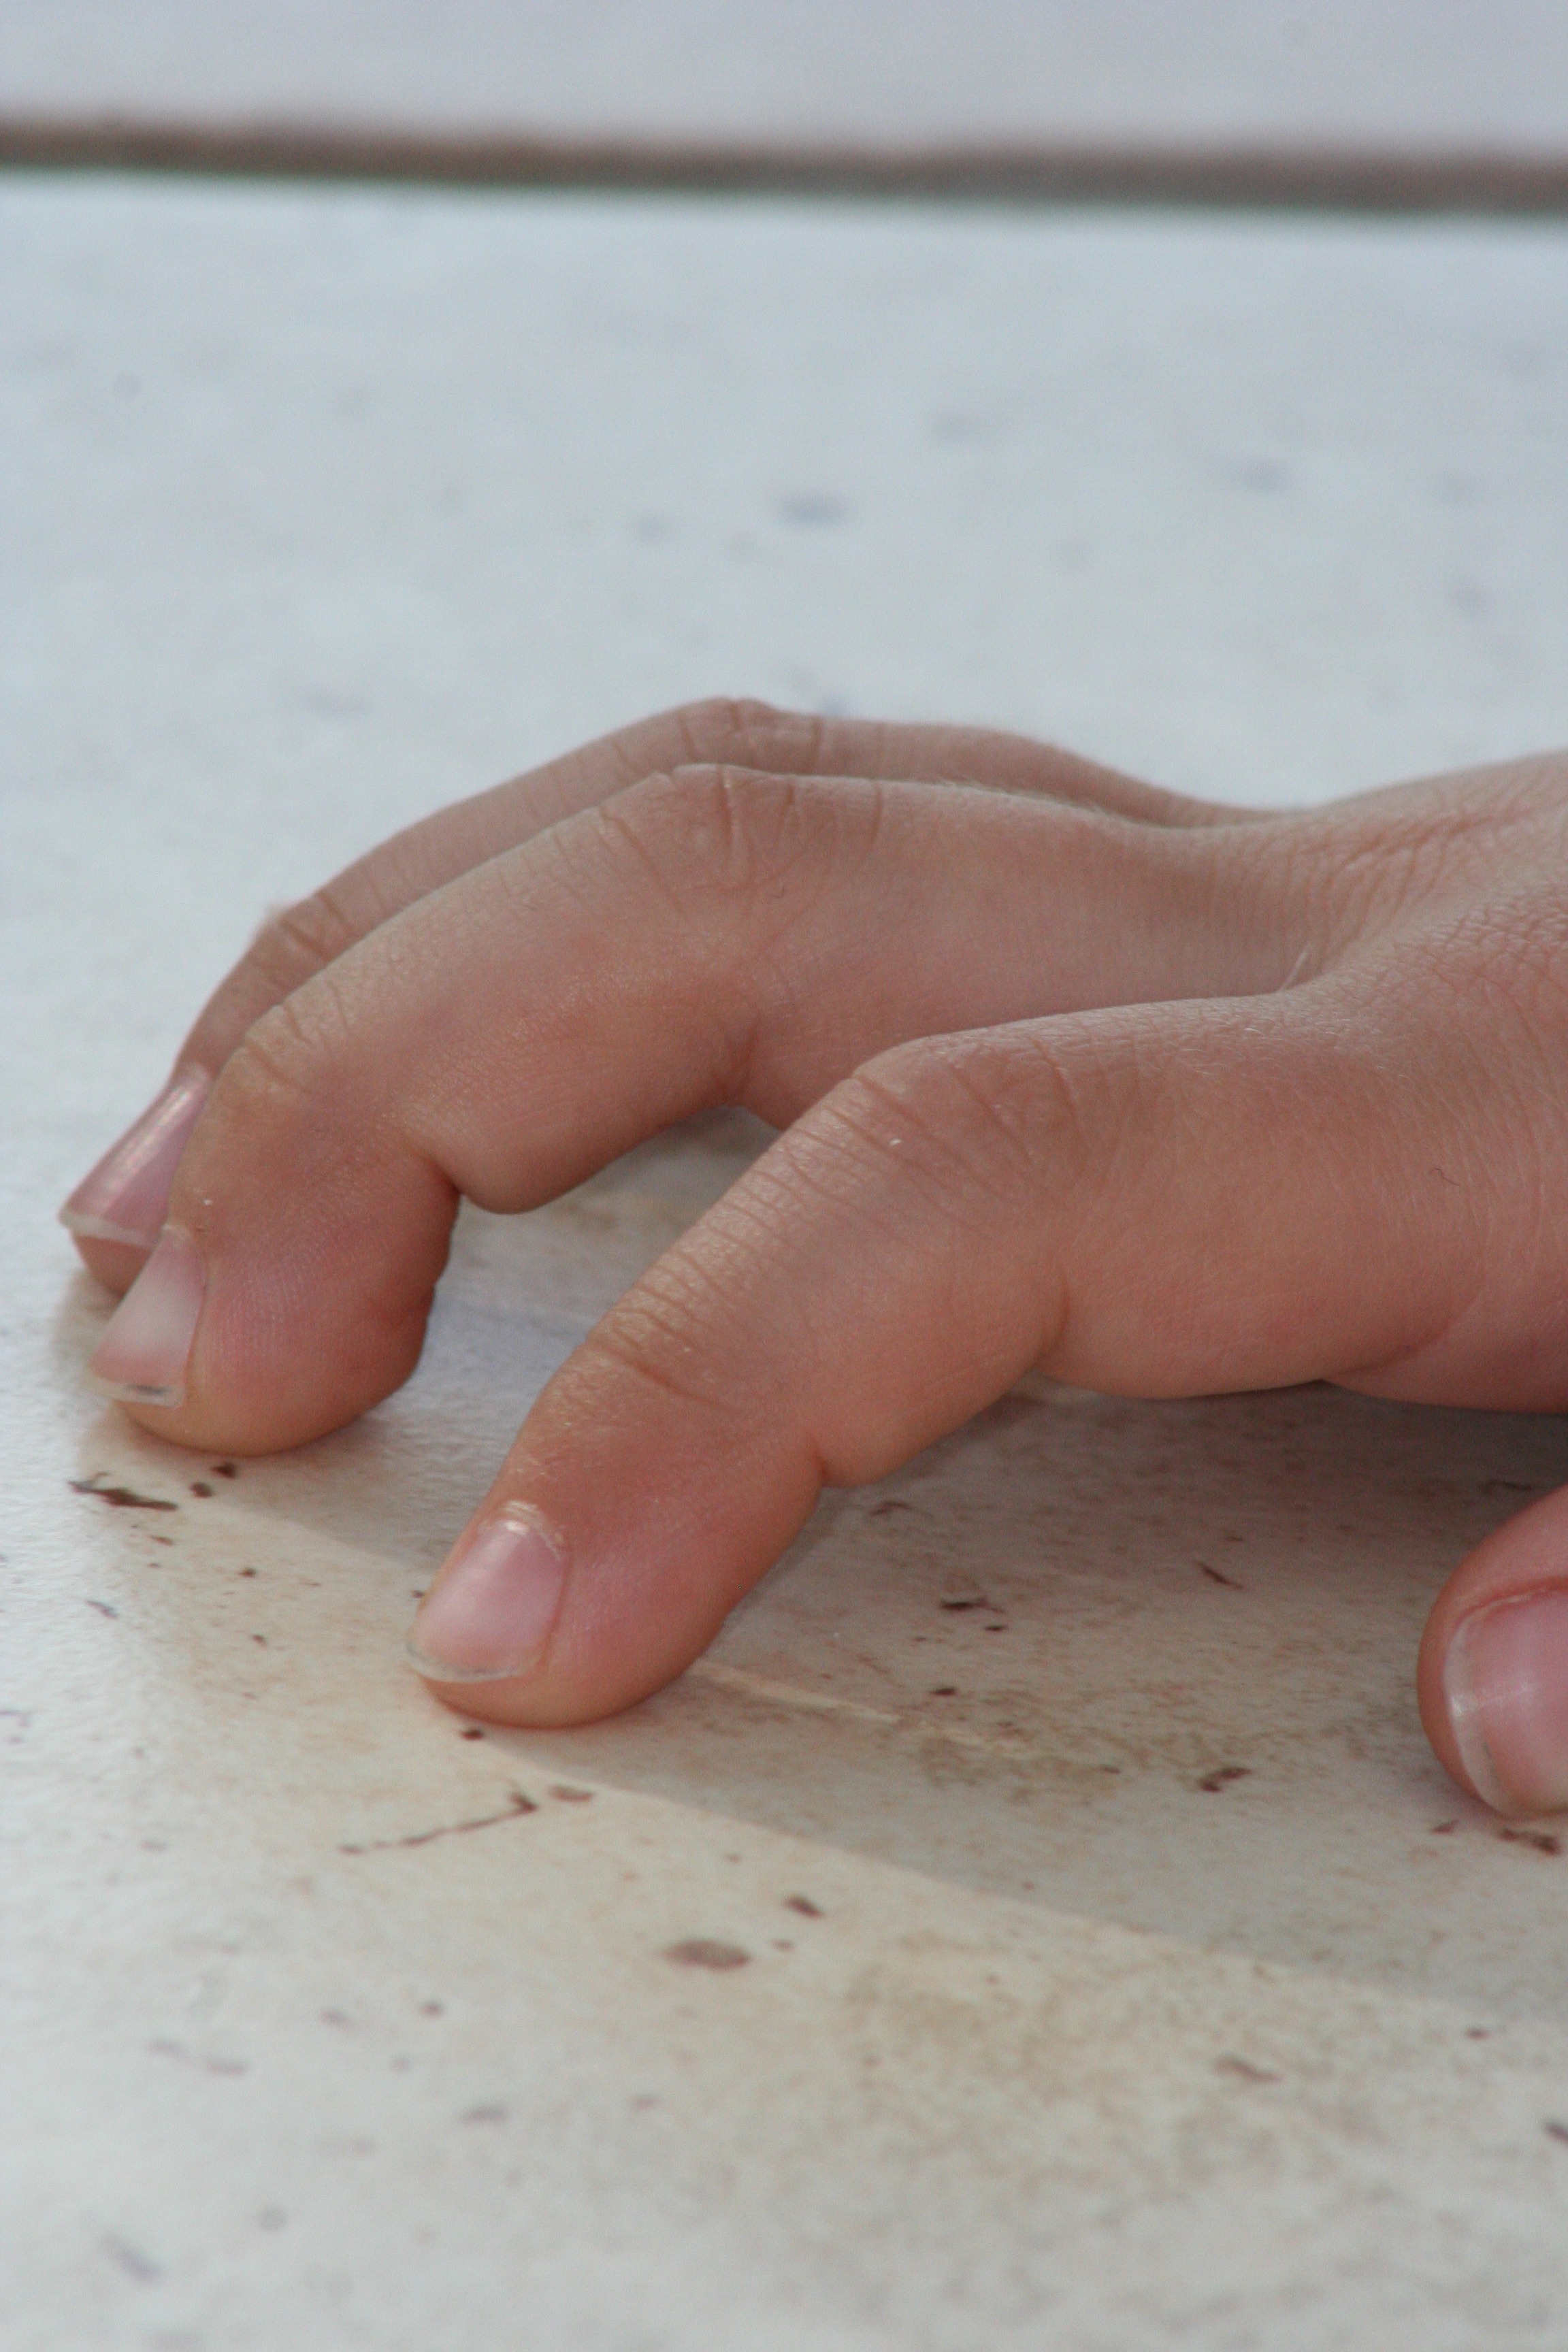
hand, sand, leg, finger, foot, human, nail, close up, human body, spider, hands, head, skin, organ, thumb, drag, sense, may refer to